Jaime Sáenz

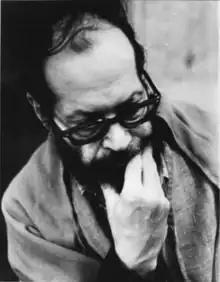
Jaime Sáenz by Javier Molina, from "Imágenes paceñas (1979)"

Jaime Sáenz Guzmán (8 October 1921 – 16 August 1986) was a Bolivian writer, poet, novelist, journalist, essayist, illustrator, dramaturge, and professor, known best for his narrative and poetic works. His poetry, though individual to the point of being difficult to classify, bears some similarities with surrealist literature.